Culture of Yorkshire

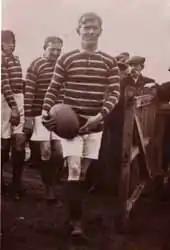
Harold Wagstaff – "Prince of the Centres".

Originally Yorkshire clubs formed part of the Rugby Football Union which covered all of England under the same code. They took part in competitions such as the Yorkshire Cup. The sport was popular amongst the working class of the North, whilst in the South it was a middle-class man's game. This was a problem in the pre-professional era for the Yorkshire clubs, as the working class were limited by the need to earn a wage and did not have as much recreational time; it was against the rules for clubs to pay players.